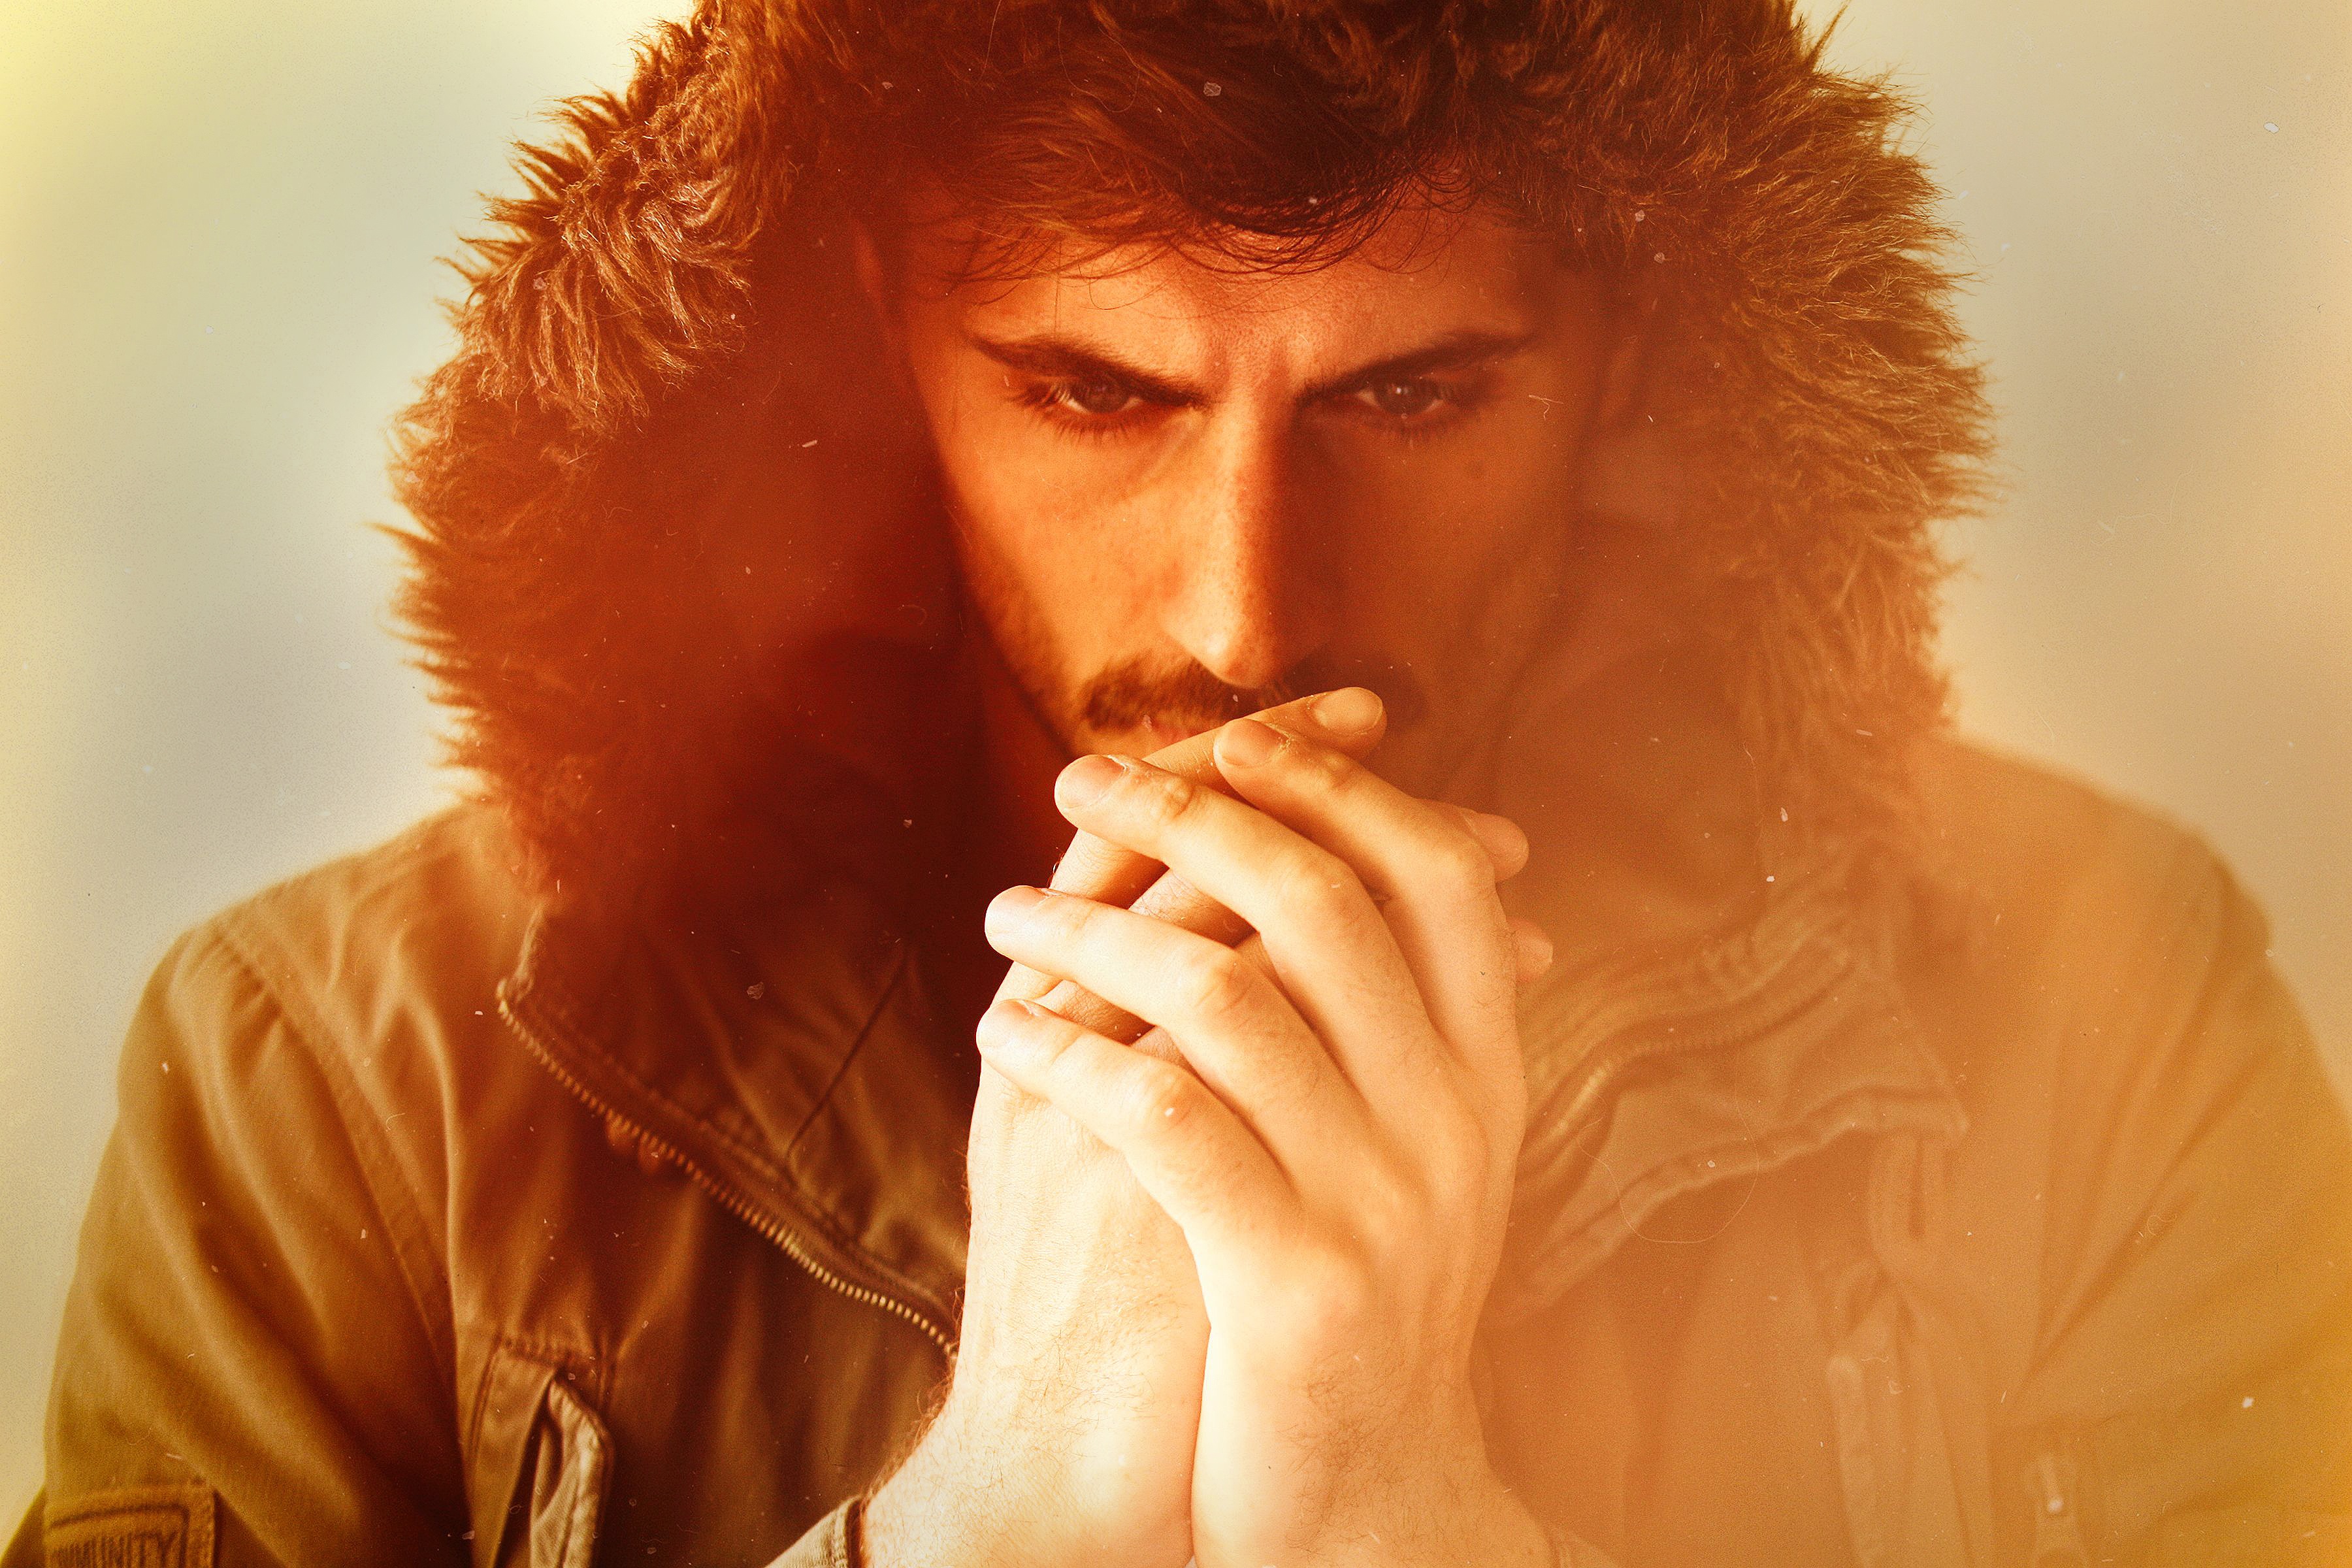
man, person, hair, photography, male, guy, portrait, model, color, facial expression, hairstyle, beard, hood, close up, face, nose, hands, eye, head, singing, skin, beauty, photo shoot, sense, facial hair, human action